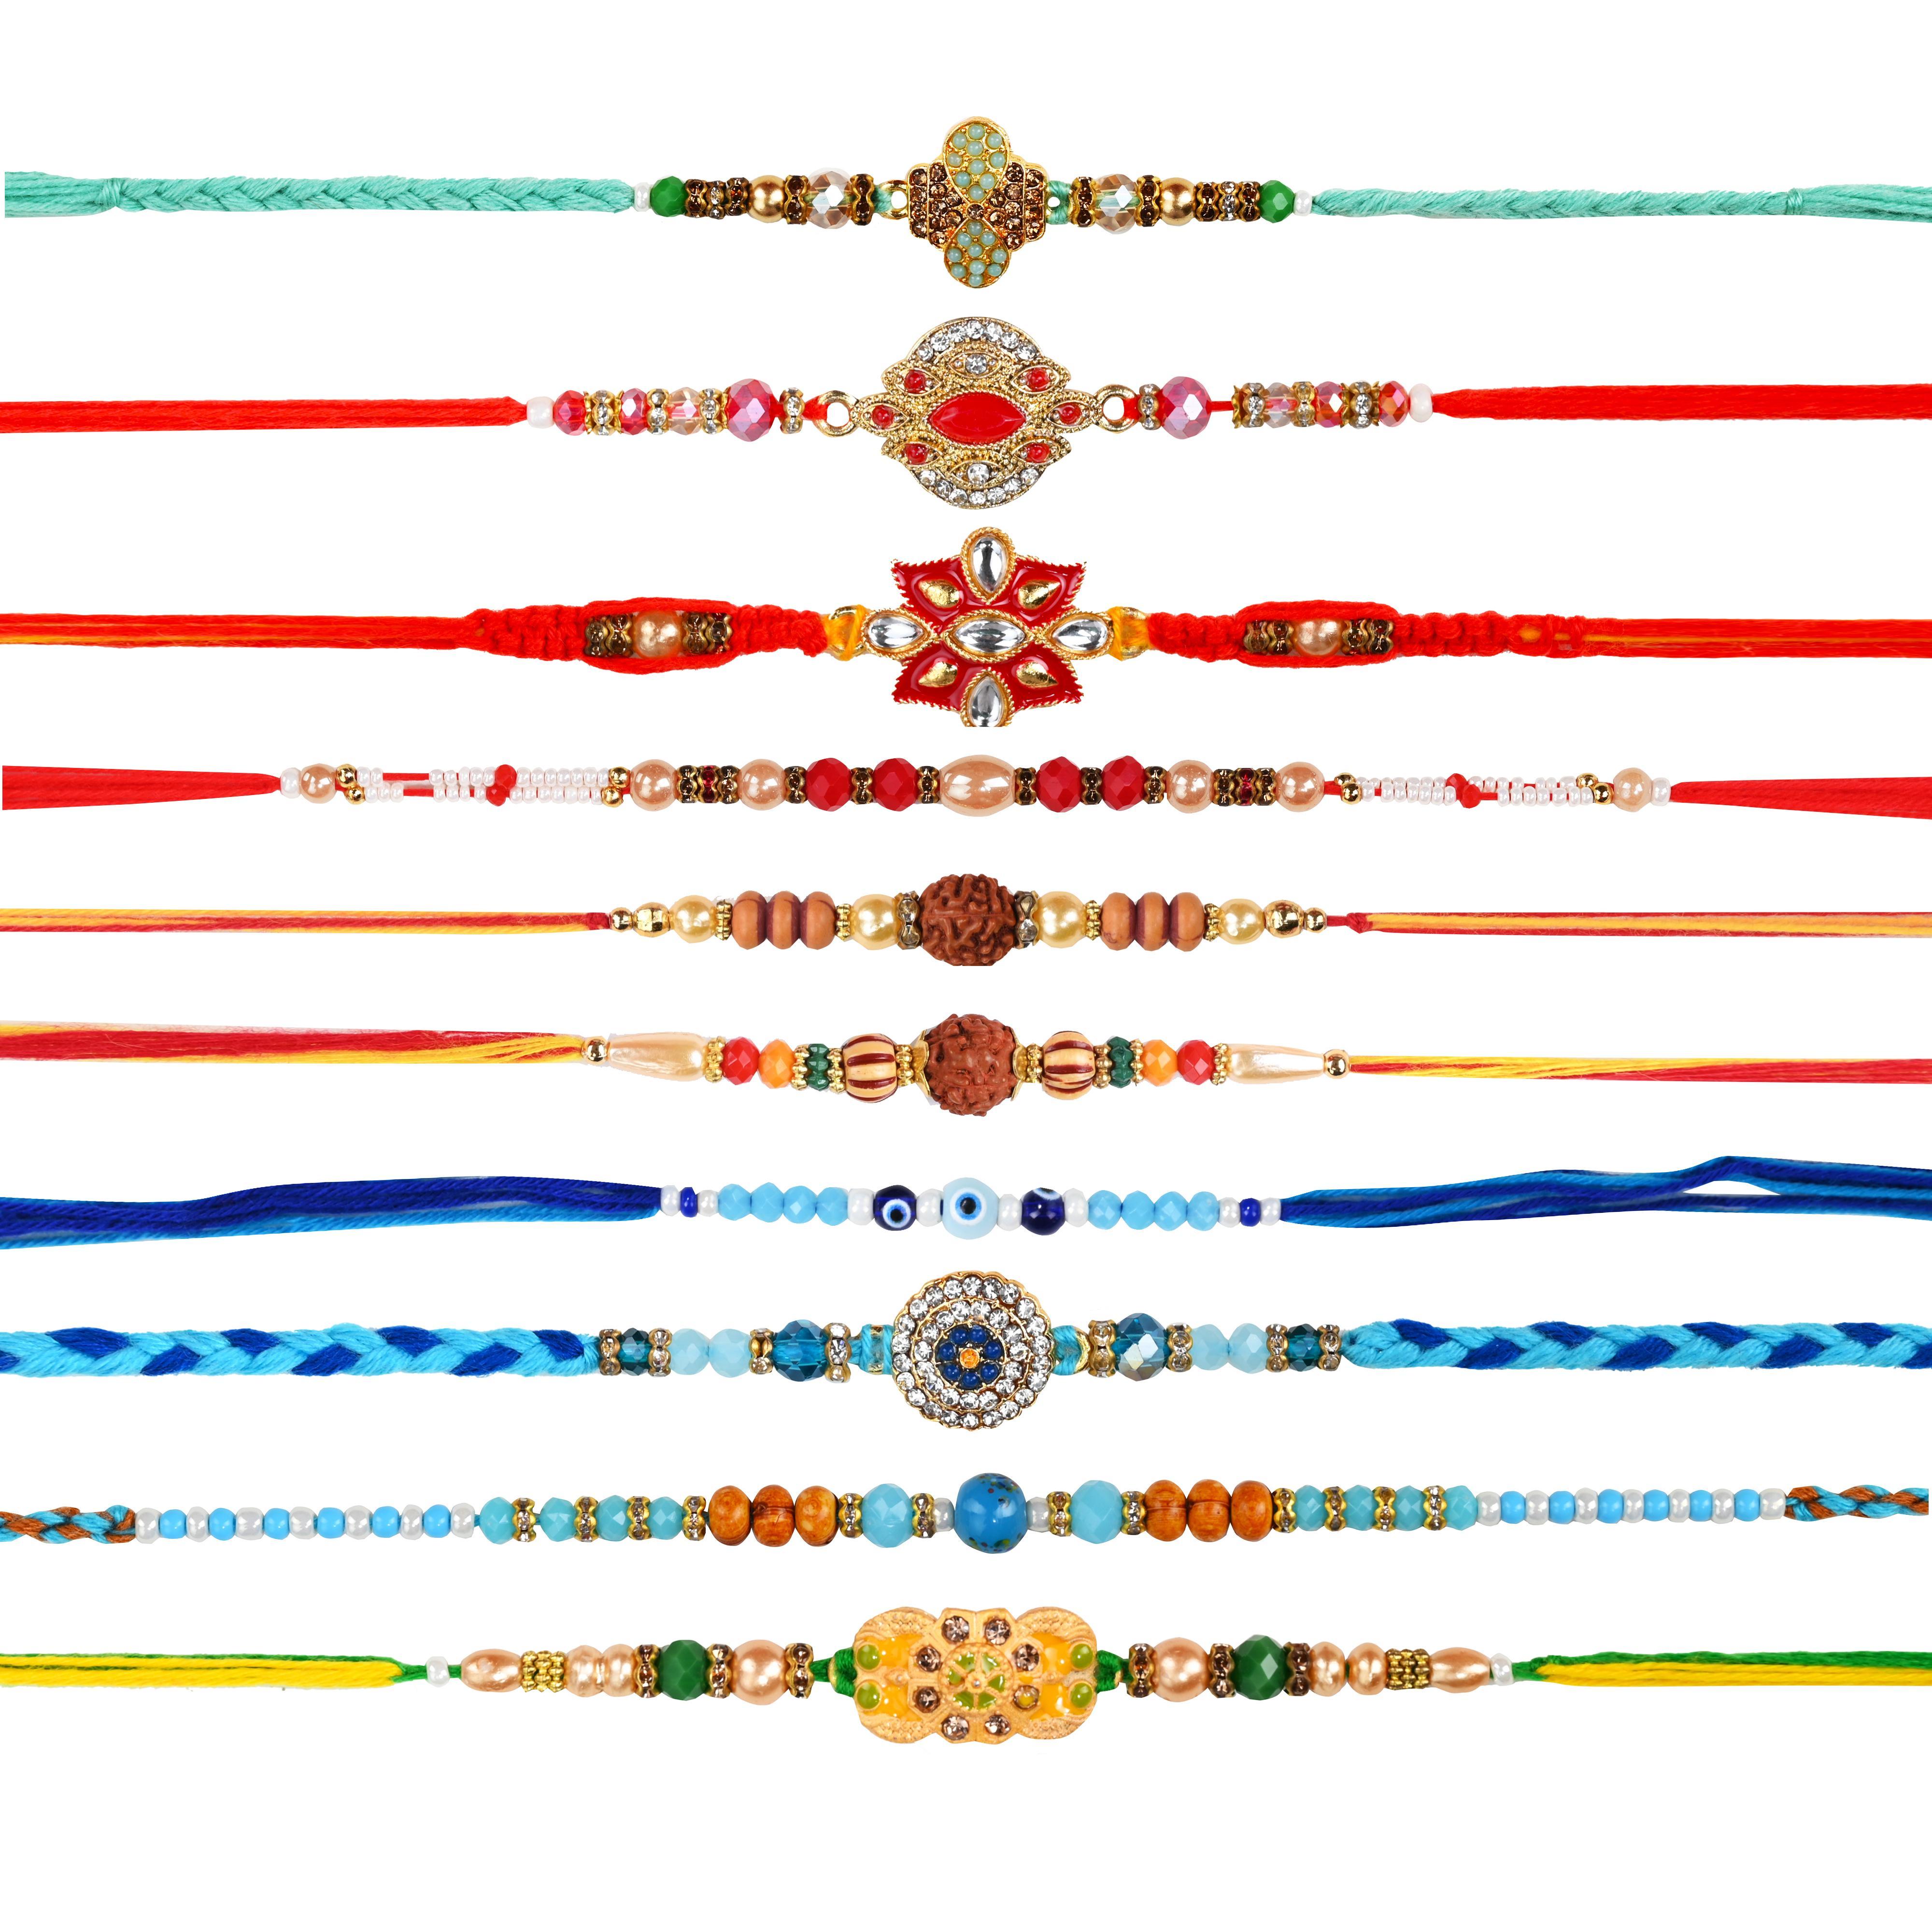
The Stone Aisle Pack of 10 Traditional Rakhis - Elegant Beaded and Rudraksha Rakhi Set for Raksha Bandhan
Type: Rakhis
Brand: The Stone Aisle
Price: Rs. 399
 Celebrate Raksha Bandhan with this exquisite pack of 10 traditional Rakhis. Each Rakhi is beautifully crafted with a combination of beads, Rudraksha, and pearls, offering a perfect blend of traditional charm and modern elegance. These Rakhis are made with high-quality, skin-friendly materials, ensuring they are comfortable to wear and long-lasting.This set includes a variety of designs, from simple bead patterns to intricately detailed Rudraksha Rakhis, making it ideal for all ages and preferences. The vibrant colors and meticulous craftsmanship of these Rakhis make them a beautiful symbol of the sacred bond between brothers and sisters.Each Rakhi in this set is adjustable, ensuring a perfect fit for wrists of all sizes. Whether you're looking to celebrate the festival with your brother or want to gift these to loved ones, this set is the perfect choice to make Raksha Bandhan special and memorable.
Features: Beautifully Crafted: Intricately designed Rakhis featuring a mix of beads, Rudraksha, and pearls.,High-Quality Materials: Made with durable and skin-friendly materials for long-lasting wear.,Traditional & Elegant: A perfect blend of traditional charm and modern elegance.,Perfect for Raksha Bandhan: Ideal for celebrating the bond between brothers and sisters.,Adjustable Size: Easily adjustable to fit wrists of all sizes, ensuring comfort for all.